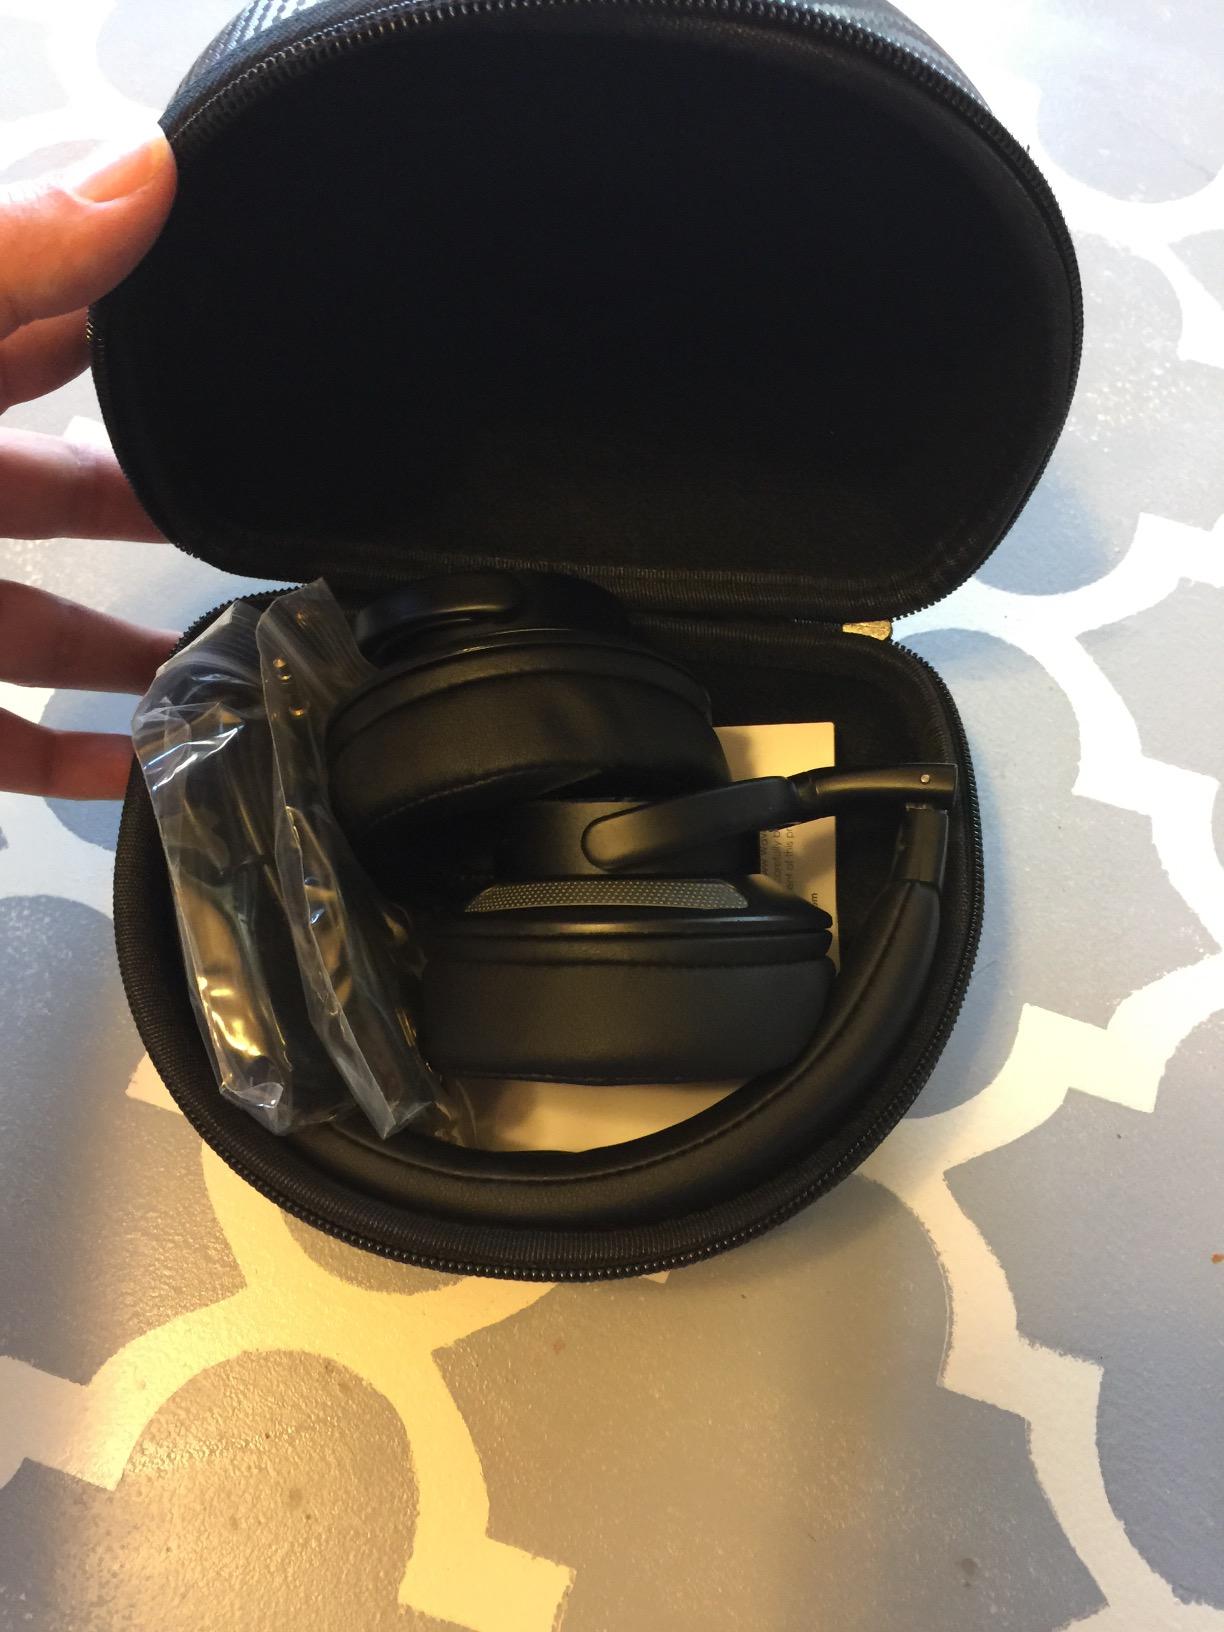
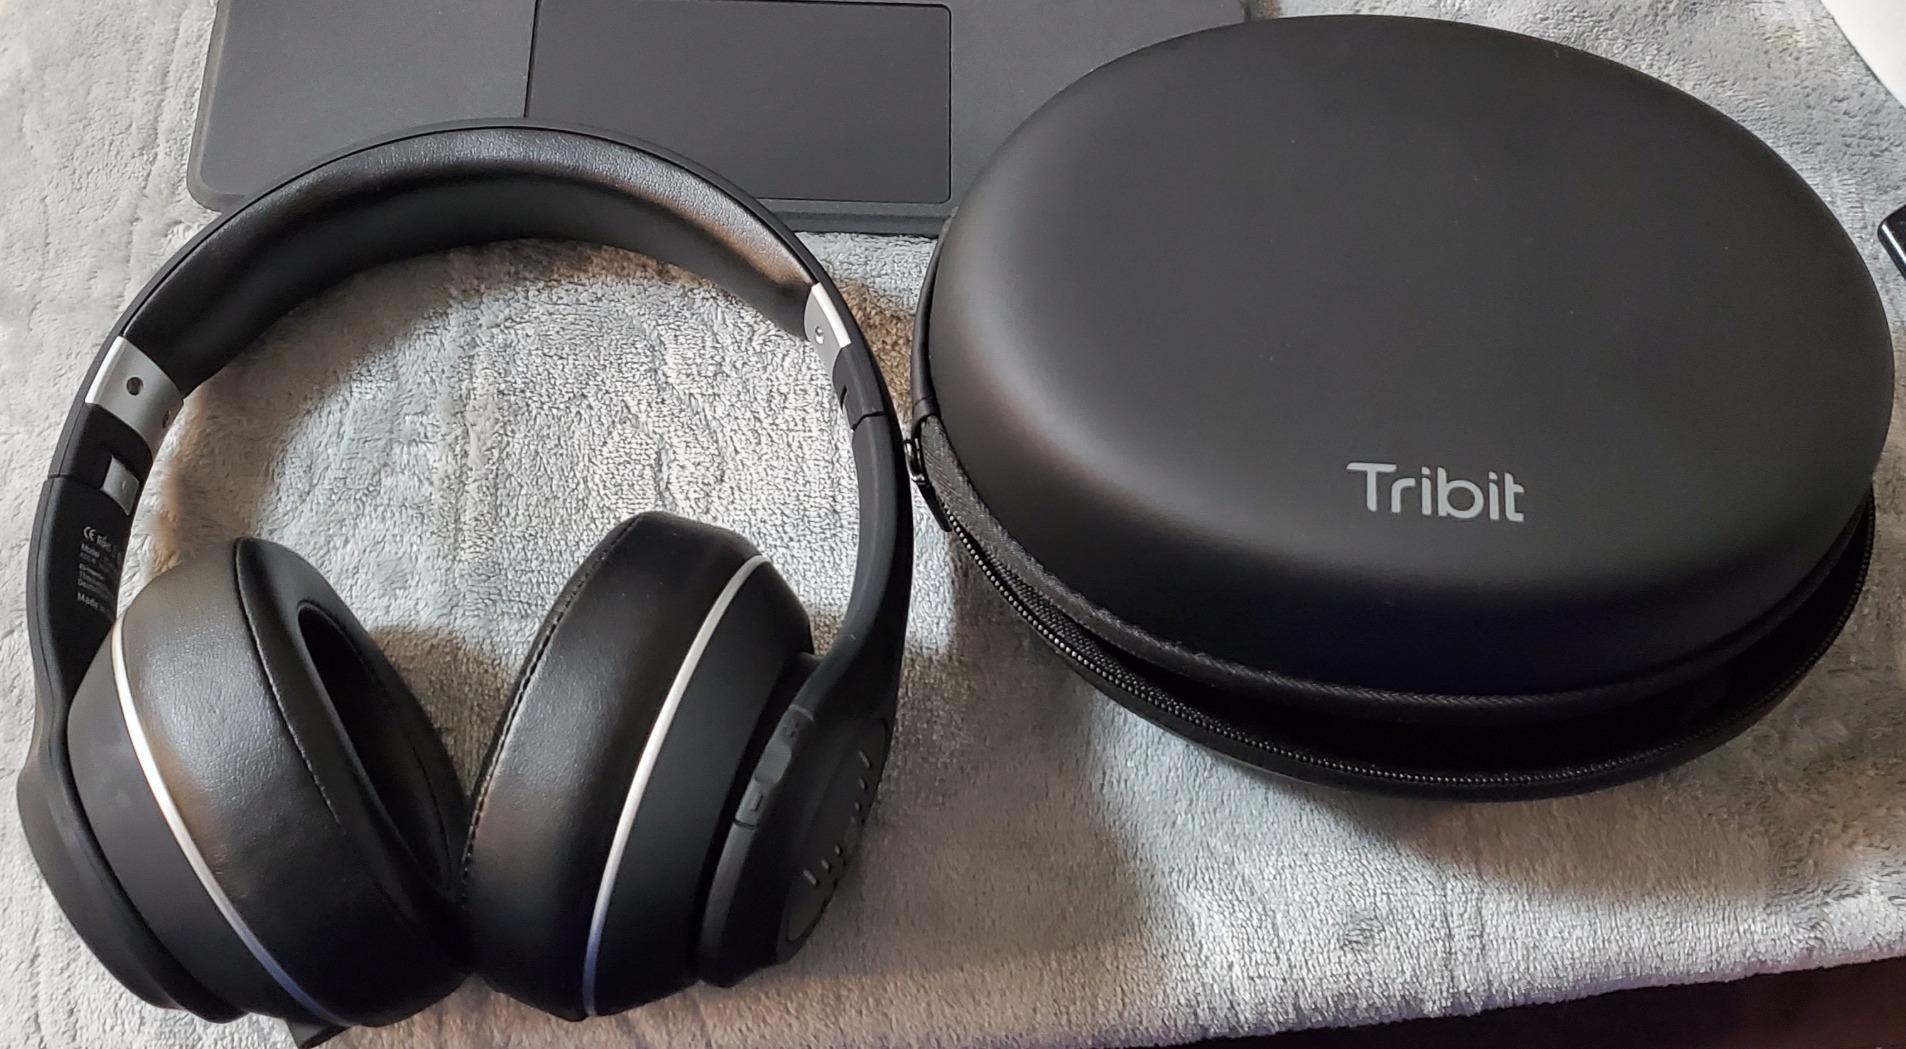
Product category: headphones
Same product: no